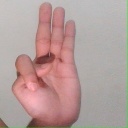
अक्षर: भ